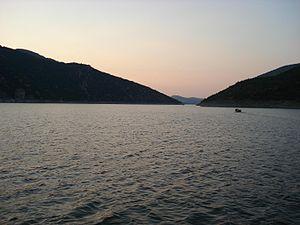
La Macédoine du Nord est divisée depuis 2009 en huit régions statistiques qui n'ont aucun rôle politique ou administratif. Elles regroupent chacune une dizaine de municipalités. Elles ne correspondent pas à des réalités historiques et ne doivent pas être confondues avec les régions naturelles, qui se retrouvent par ailleurs parfois divisées par le tracé des régions administratives.
Le lac de Tikvech en macédonien : Тиквешко Езеро est un lac situé au sud-ouest de la Macédoine du Nord, dans la municipalité de Kavadartsi. Il se trouve dans la plaine du Tikvech, connue pour ses vignobles. Il a été créé par un barrage, construit en 1968 sur la Tsrna, affluent du Vardar. Long de 28 5kilomètres, c'est le plus grand lac artificiel macédonien.
Kavadartsi ou Kavadarci est une municipalité et une ville du sud de la Macédoine du Nord. La municipalité comptait 38 391 habitants en 2002 et s'étend sur 992,44 km². La ville en elle-même compte 29 188 habitants, le reste de la population étant réparti dans les villages alentour. C'est un petit centre économique régional ainsi que le principal centre de production de vin macédonien. La ville se trouve en effet dans la plaine du Tikvech, célèbre pour ses vignes.